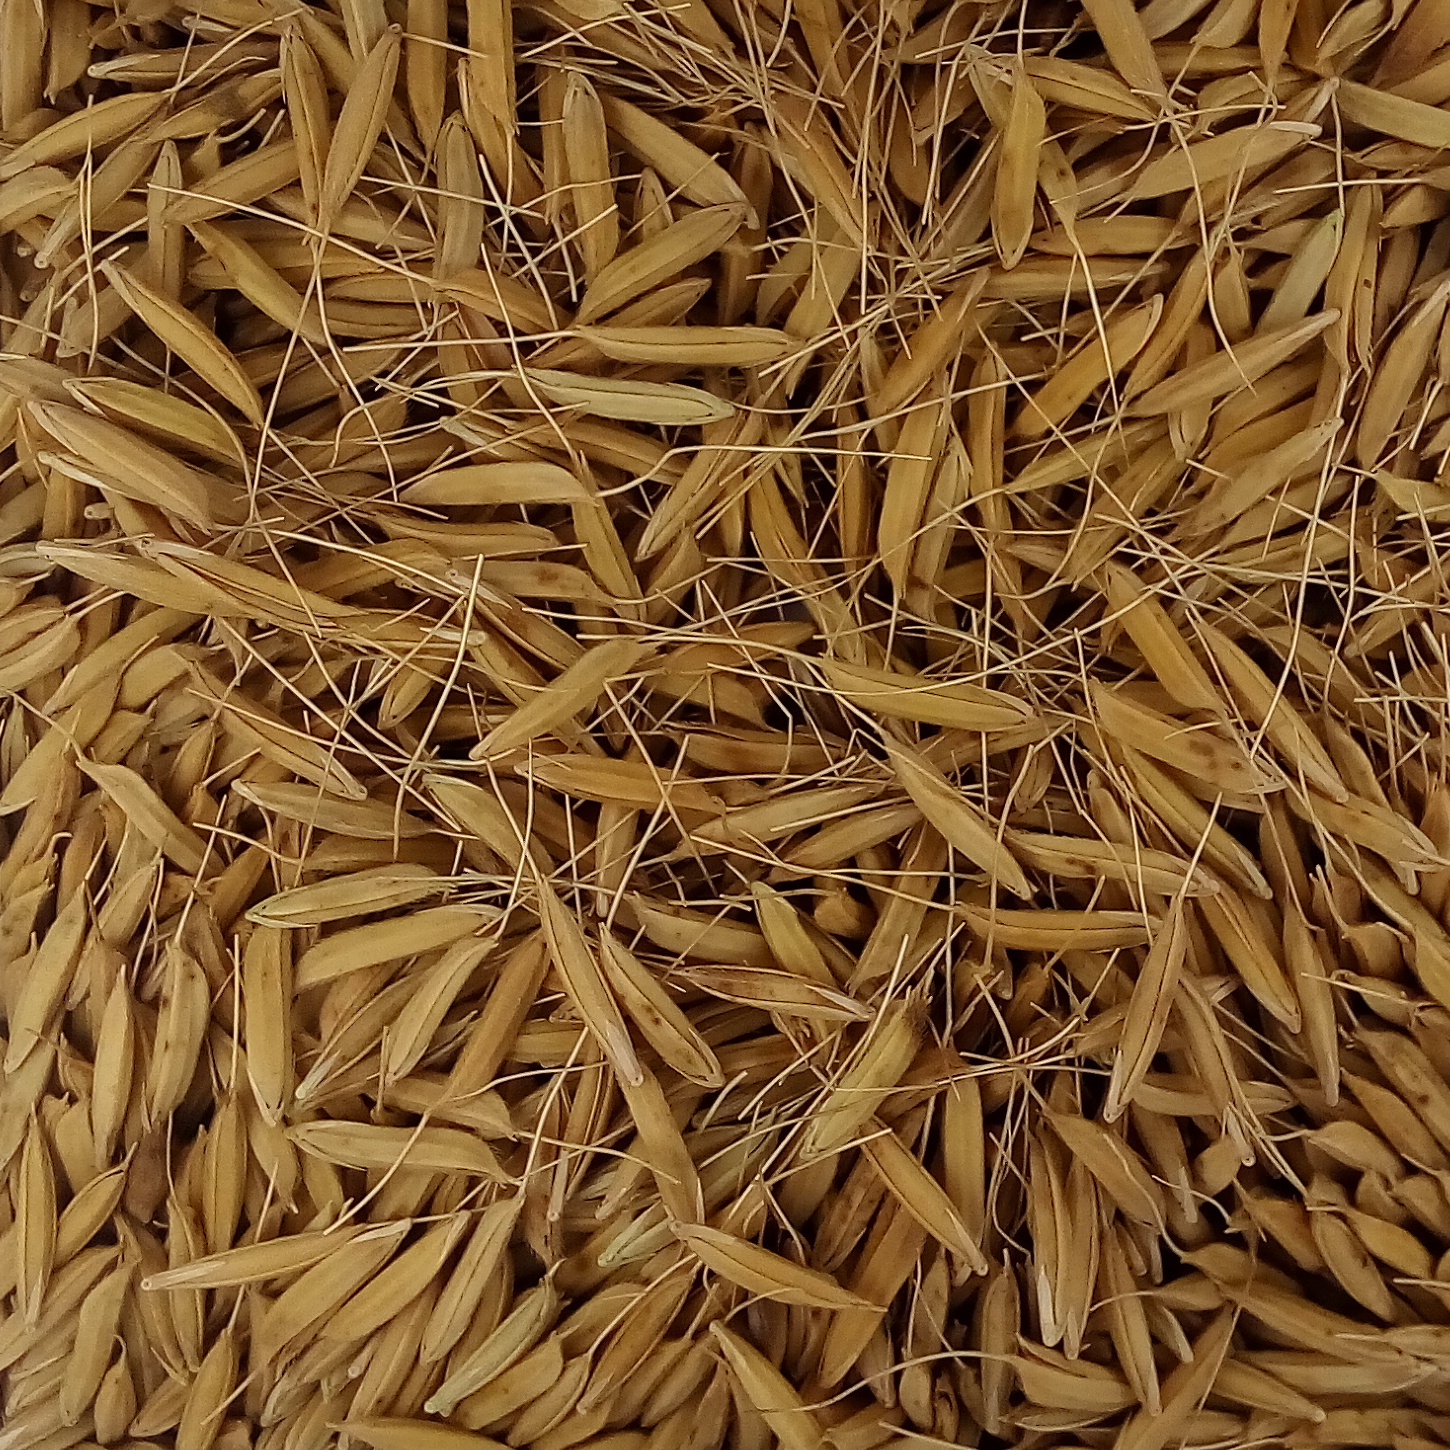
Rice seed variety: PB_6